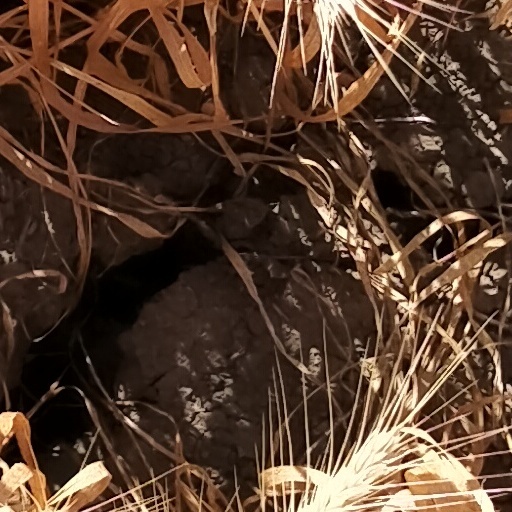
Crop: wheat